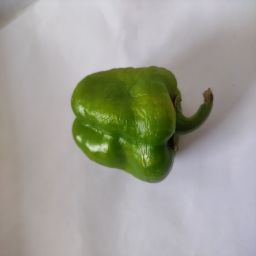
Crop: Bell Pepper
Quality: Ripe